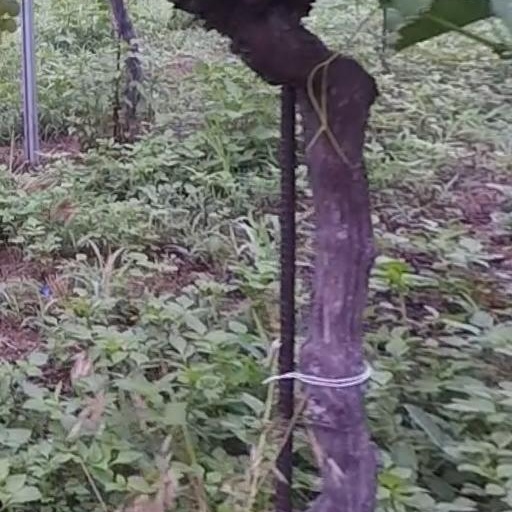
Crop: grape